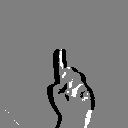
ASL letter: d